Copa Roberto Chery

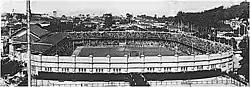
Estadio das Laranjeiras, venue

The Copa Roberto Chery was a one time friendly football match realized between the national teams of Argentina and Brazil, on July 1, 1919.